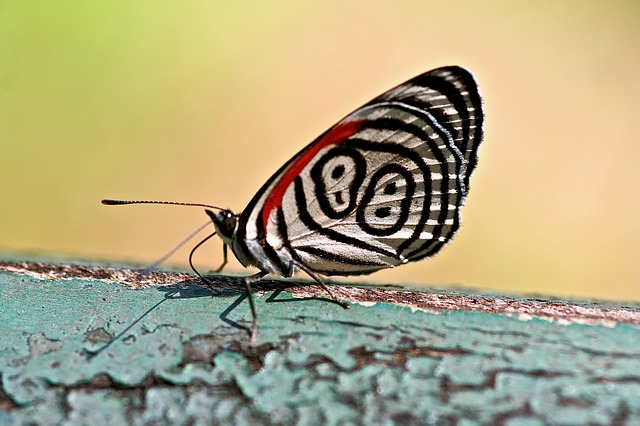
Label: farfalla